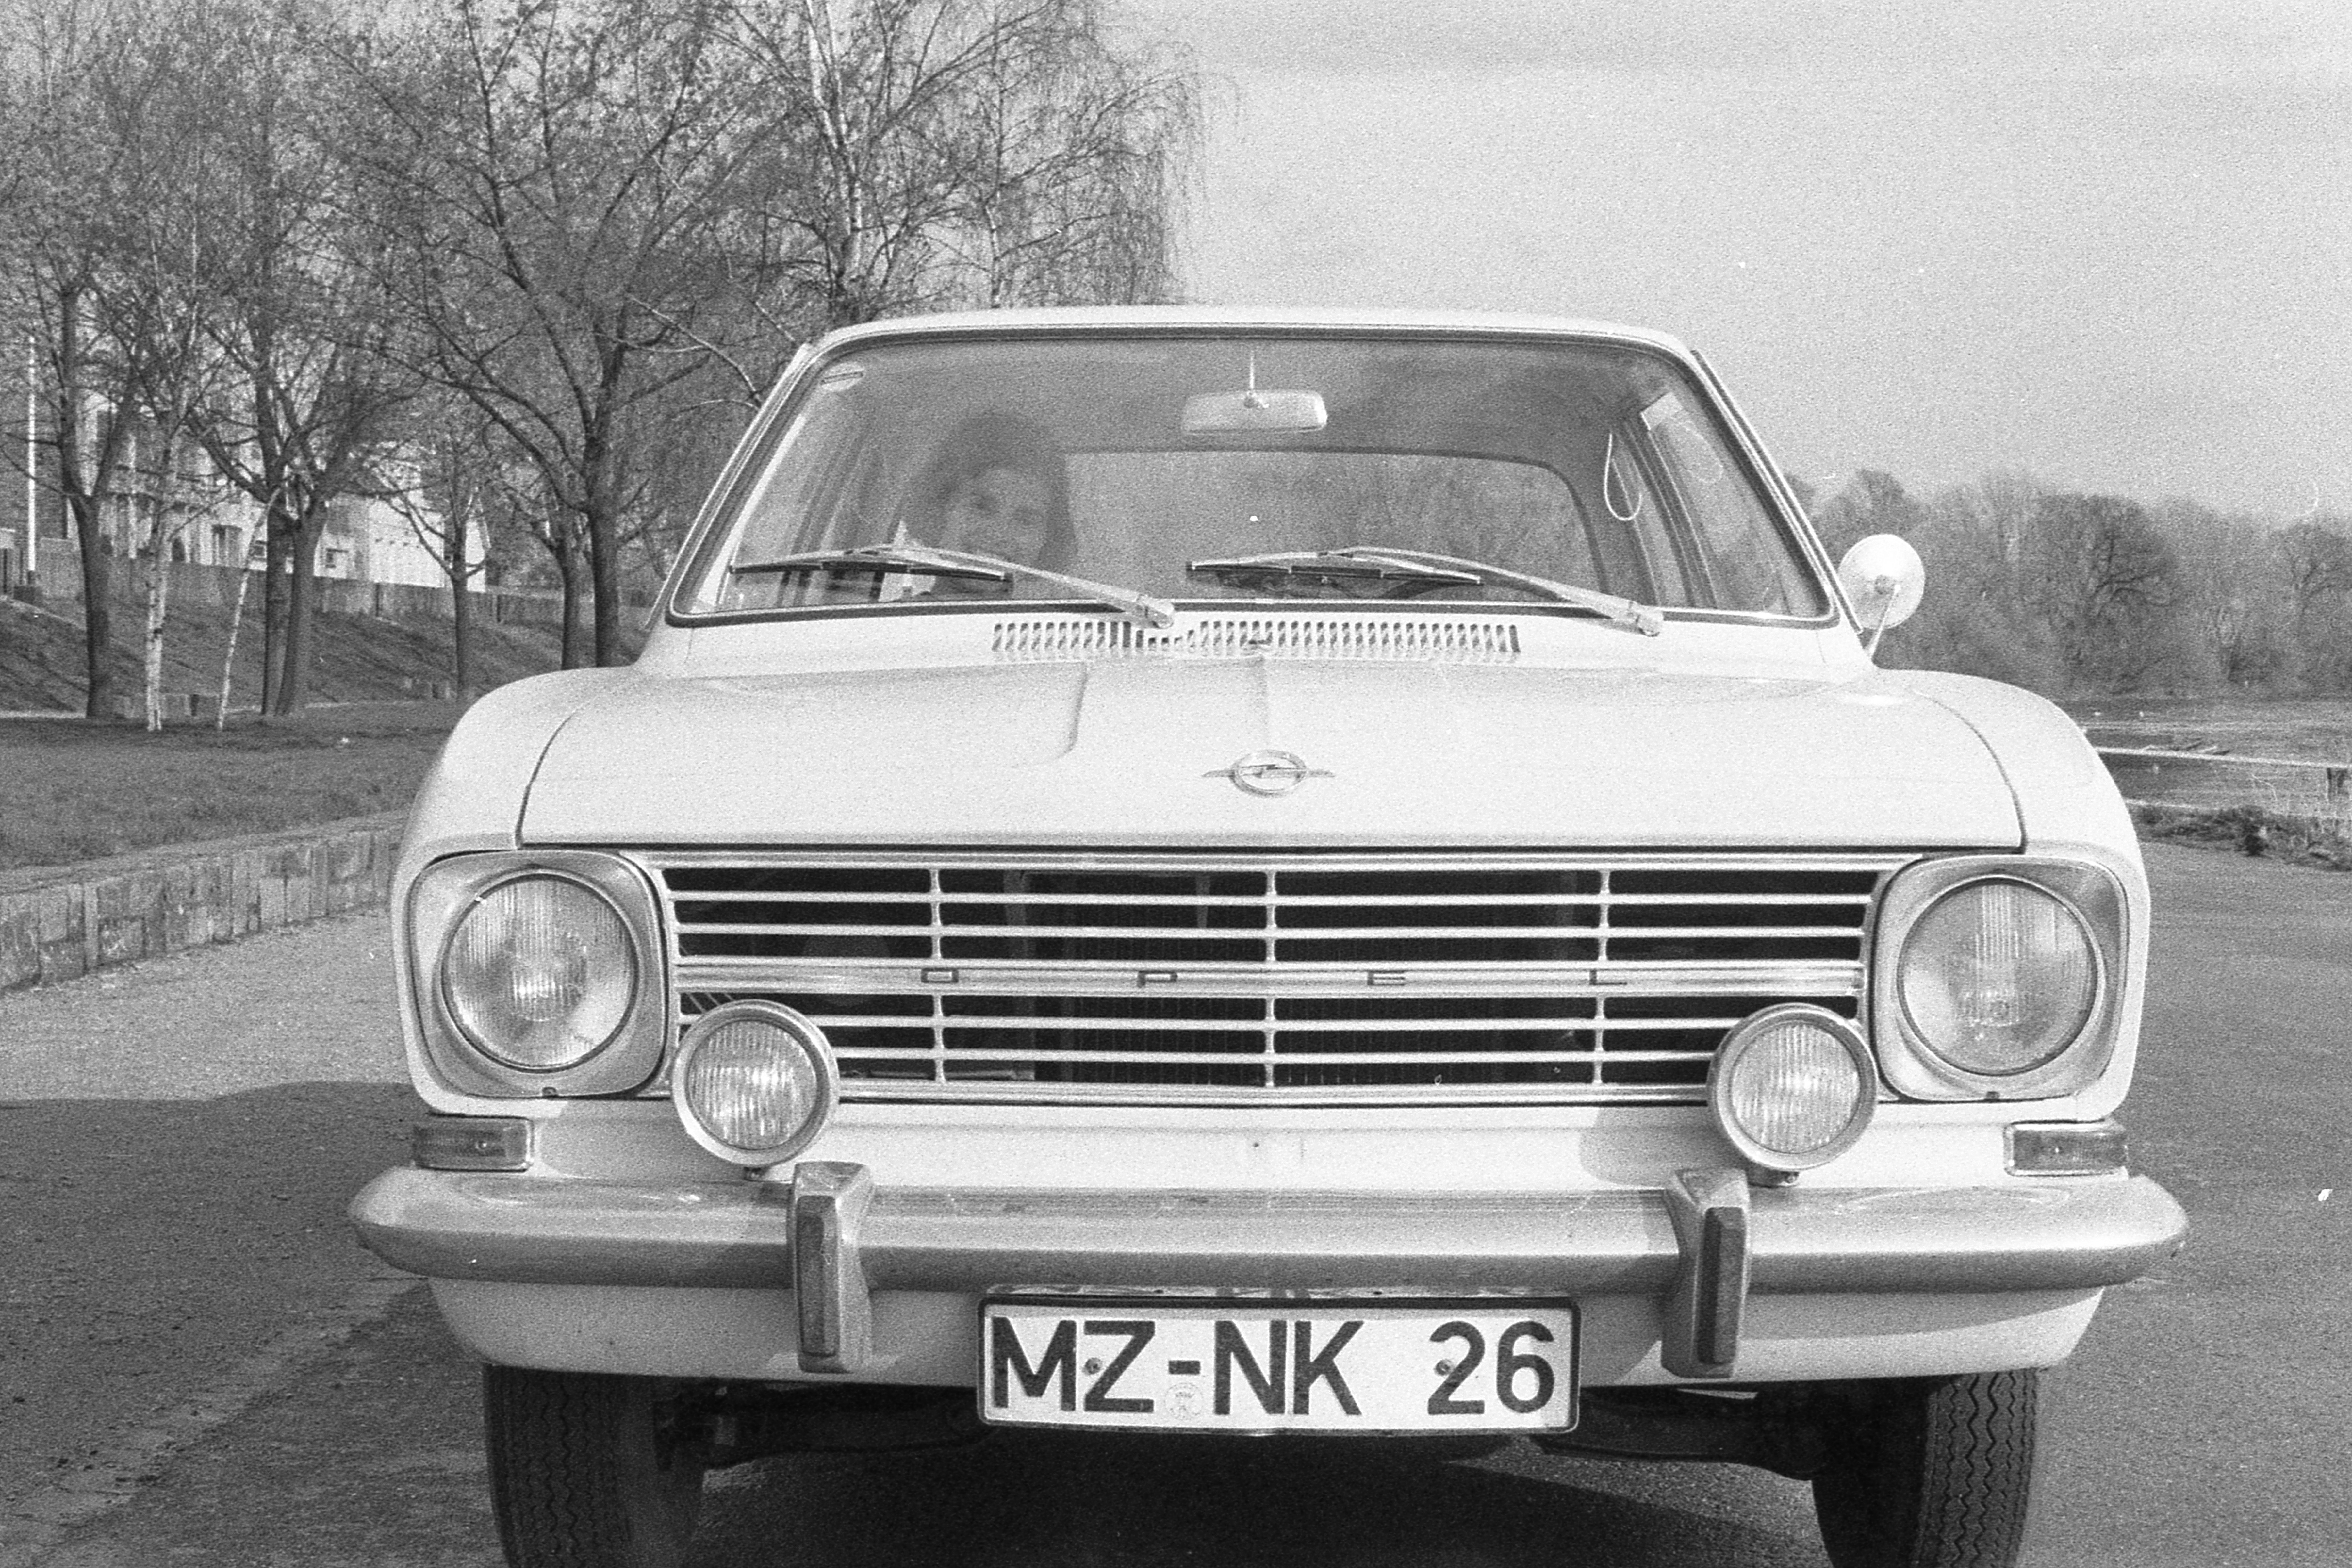
black and white, car, old, vehicle, auto, vintage car, ford, sedan, classic, 1967, opel, cadet, antique car, land vehicle, automobile make, automotive exterior, compact car, family car, oldheimer, opel kadett